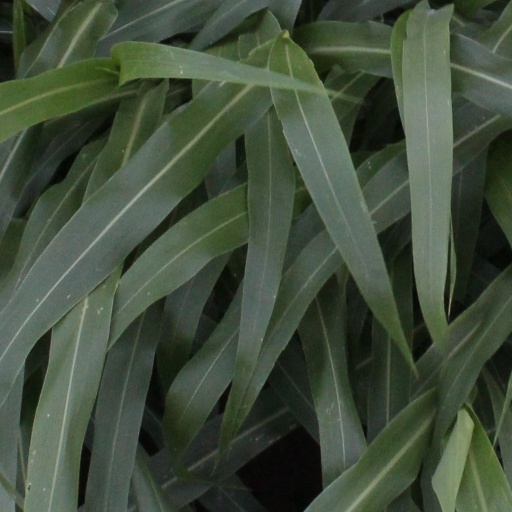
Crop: sorghum